Steel Bridge

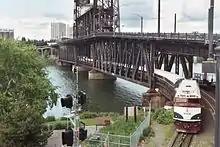
An Amtrak "Cascades" train crossing the bridge

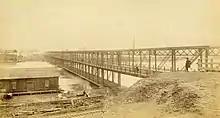
c1890 photo of the original steel bridge photographed from the east end

The average daily traffic in 2000 was 23,100 vehicles (including many TriMet buses), 200 MAX trains, 40 freight and Amtrak trains, and 500 bicycles. The construction of the lower-deck walkway connected to the Eastbank Esplanade resulted in a sharp increase in bicycle traffic, with over 2,100 daily bicycle crossings in 2005. MAX traffic has tripled since 2000, when only the Gresham–Hillsboro line (now the Blue Line) was using the bridge, to 605 daily crossings (weekdays) as of 2012. This resulted from the addition of three more MAX lines during that period: the Red, Yellow, Green Lines.